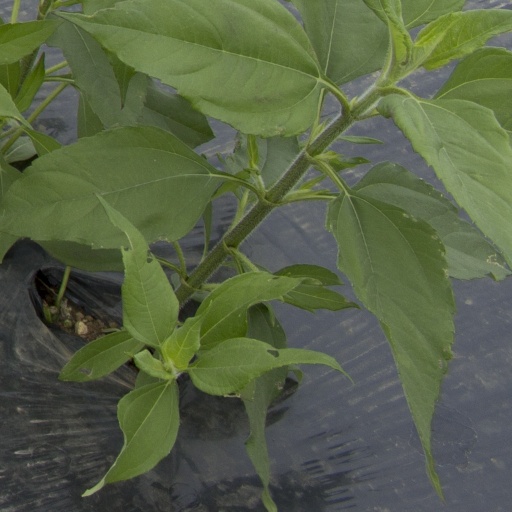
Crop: Jerusalem artichoke